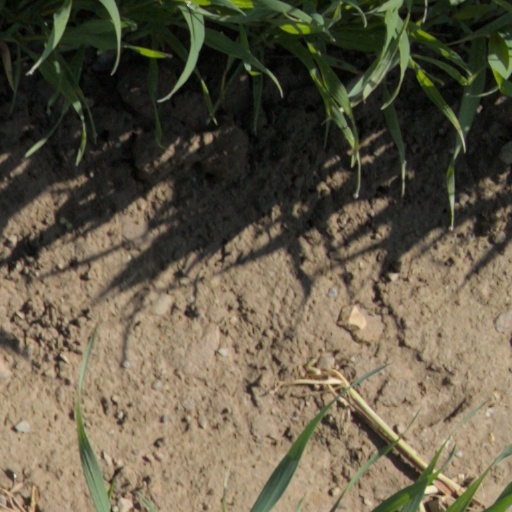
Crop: wheat